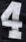
Number: 4